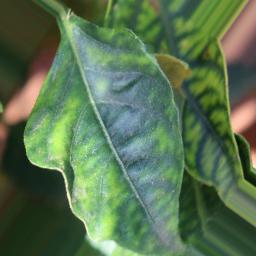
Label: nutritional